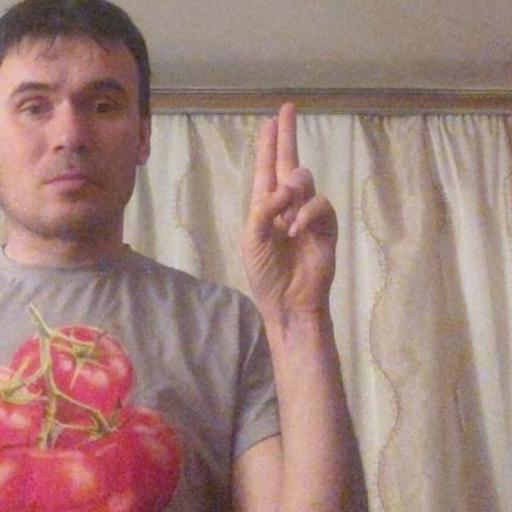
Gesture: two_up